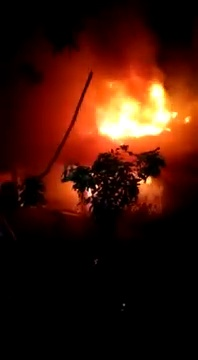
Fire: yes
Smoke: no